Zeist

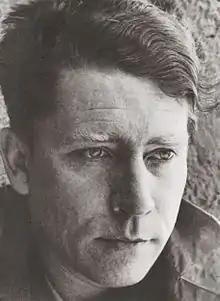
Hendrik Marsman 1930s

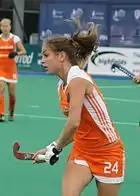
Eva de Goede, 2009

Zeist has two railway stations. Driebergen-Zeist railway station is located between Zeist and Driebergen-Rijsenburg, to the south of Zeist. It is on the Amsterdam–Arnhem railway. Den Dolder railway station is located in Den Dolder. It is on the Utrecht–Kampen railway and the Den Dolder–Baarn railway.